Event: Hurricane Matthew
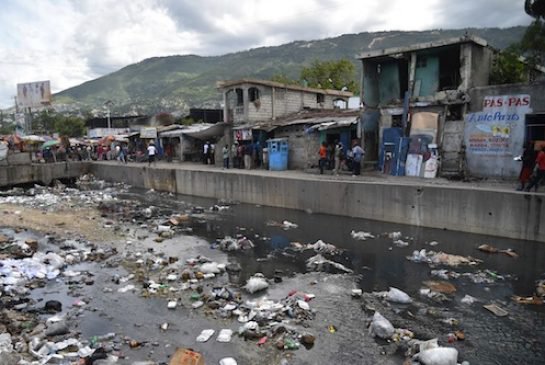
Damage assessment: damage